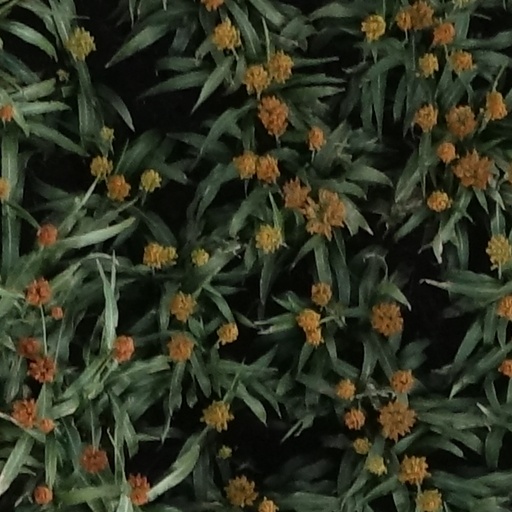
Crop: sorghum